Bill Gray (offensive lineman)

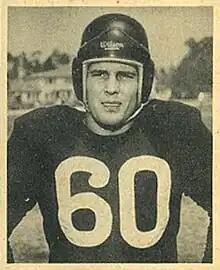
1948 Bowman card

William Robertson Gray Jr. (December 27, 1922 – August 18, 2011) was an American football offensive lineman in the National Football League (NFL) for the Washington Redskins. He played college football at the University of Southern California and Oregon State University and was drafted in the seventh round of the 1947 NFL draft.